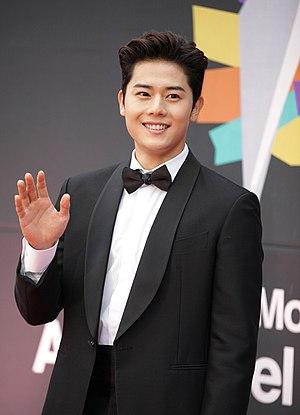
Kim Dong-jun est un chanteur et acteur sud-coréen, né le 11 février 1992 à Pusan. En 2009, il est connu en tant que membre du boys band ZE:A avant de participer aux séries télévisées sud-coréenne telles que The Fugitive of Joseon, Neighborhood Lawyer Jo Deul-ho, Black et About Time et au cinéma, A Company Man et Dead Again.